History of the Jews in Poland

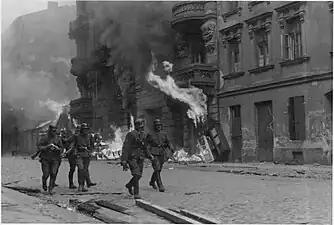
The Warsaw Ghetto Uprising of 1943 saw the destruction of what remained of the Ghetto

During the occupation of Poland, the Germans used various laws to separate ethnic Poles from Jewish ones. In the ghettos, the population was separated by putting the Poles into the "Aryan Side" and the Polish Jews into the "Jewish Side". Any Pole found giving any help to a Jewish Pole was subject to the death penalty. Another law implemented by the Germans was that Poles were forbidden from buying from Jewish shops, and if they did they were subject to execution. Many Jews tried to escape from the ghettos in the hope of finding a place to hide outside of it, or of joining the partisan units. When this proved difficult escapees often returned to the ghetto on their own. If caught, Germans would murder the escapees and leave their bodies in plain view as a warning to others. Despite these terror tactics, attempts at escape from ghettos continued until their liquidation.